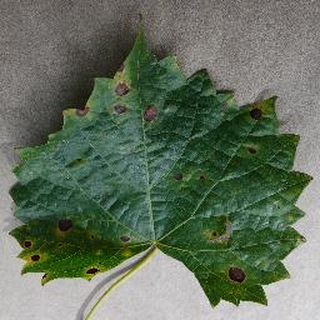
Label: grape_black_rot